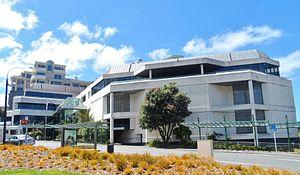
La Haute Cour de Nouvelle-Zélande est une cour supérieure établie en 1841. Elle s'appelait à l'origine « Cour suprême de la Nouvelle-Zélande », mais a été renommée en 1980 pour permettre la nomination d'une nouvelle Cour suprême de la Nouvelle-Zélande qui s'est réunie pour la première fois en 2004.